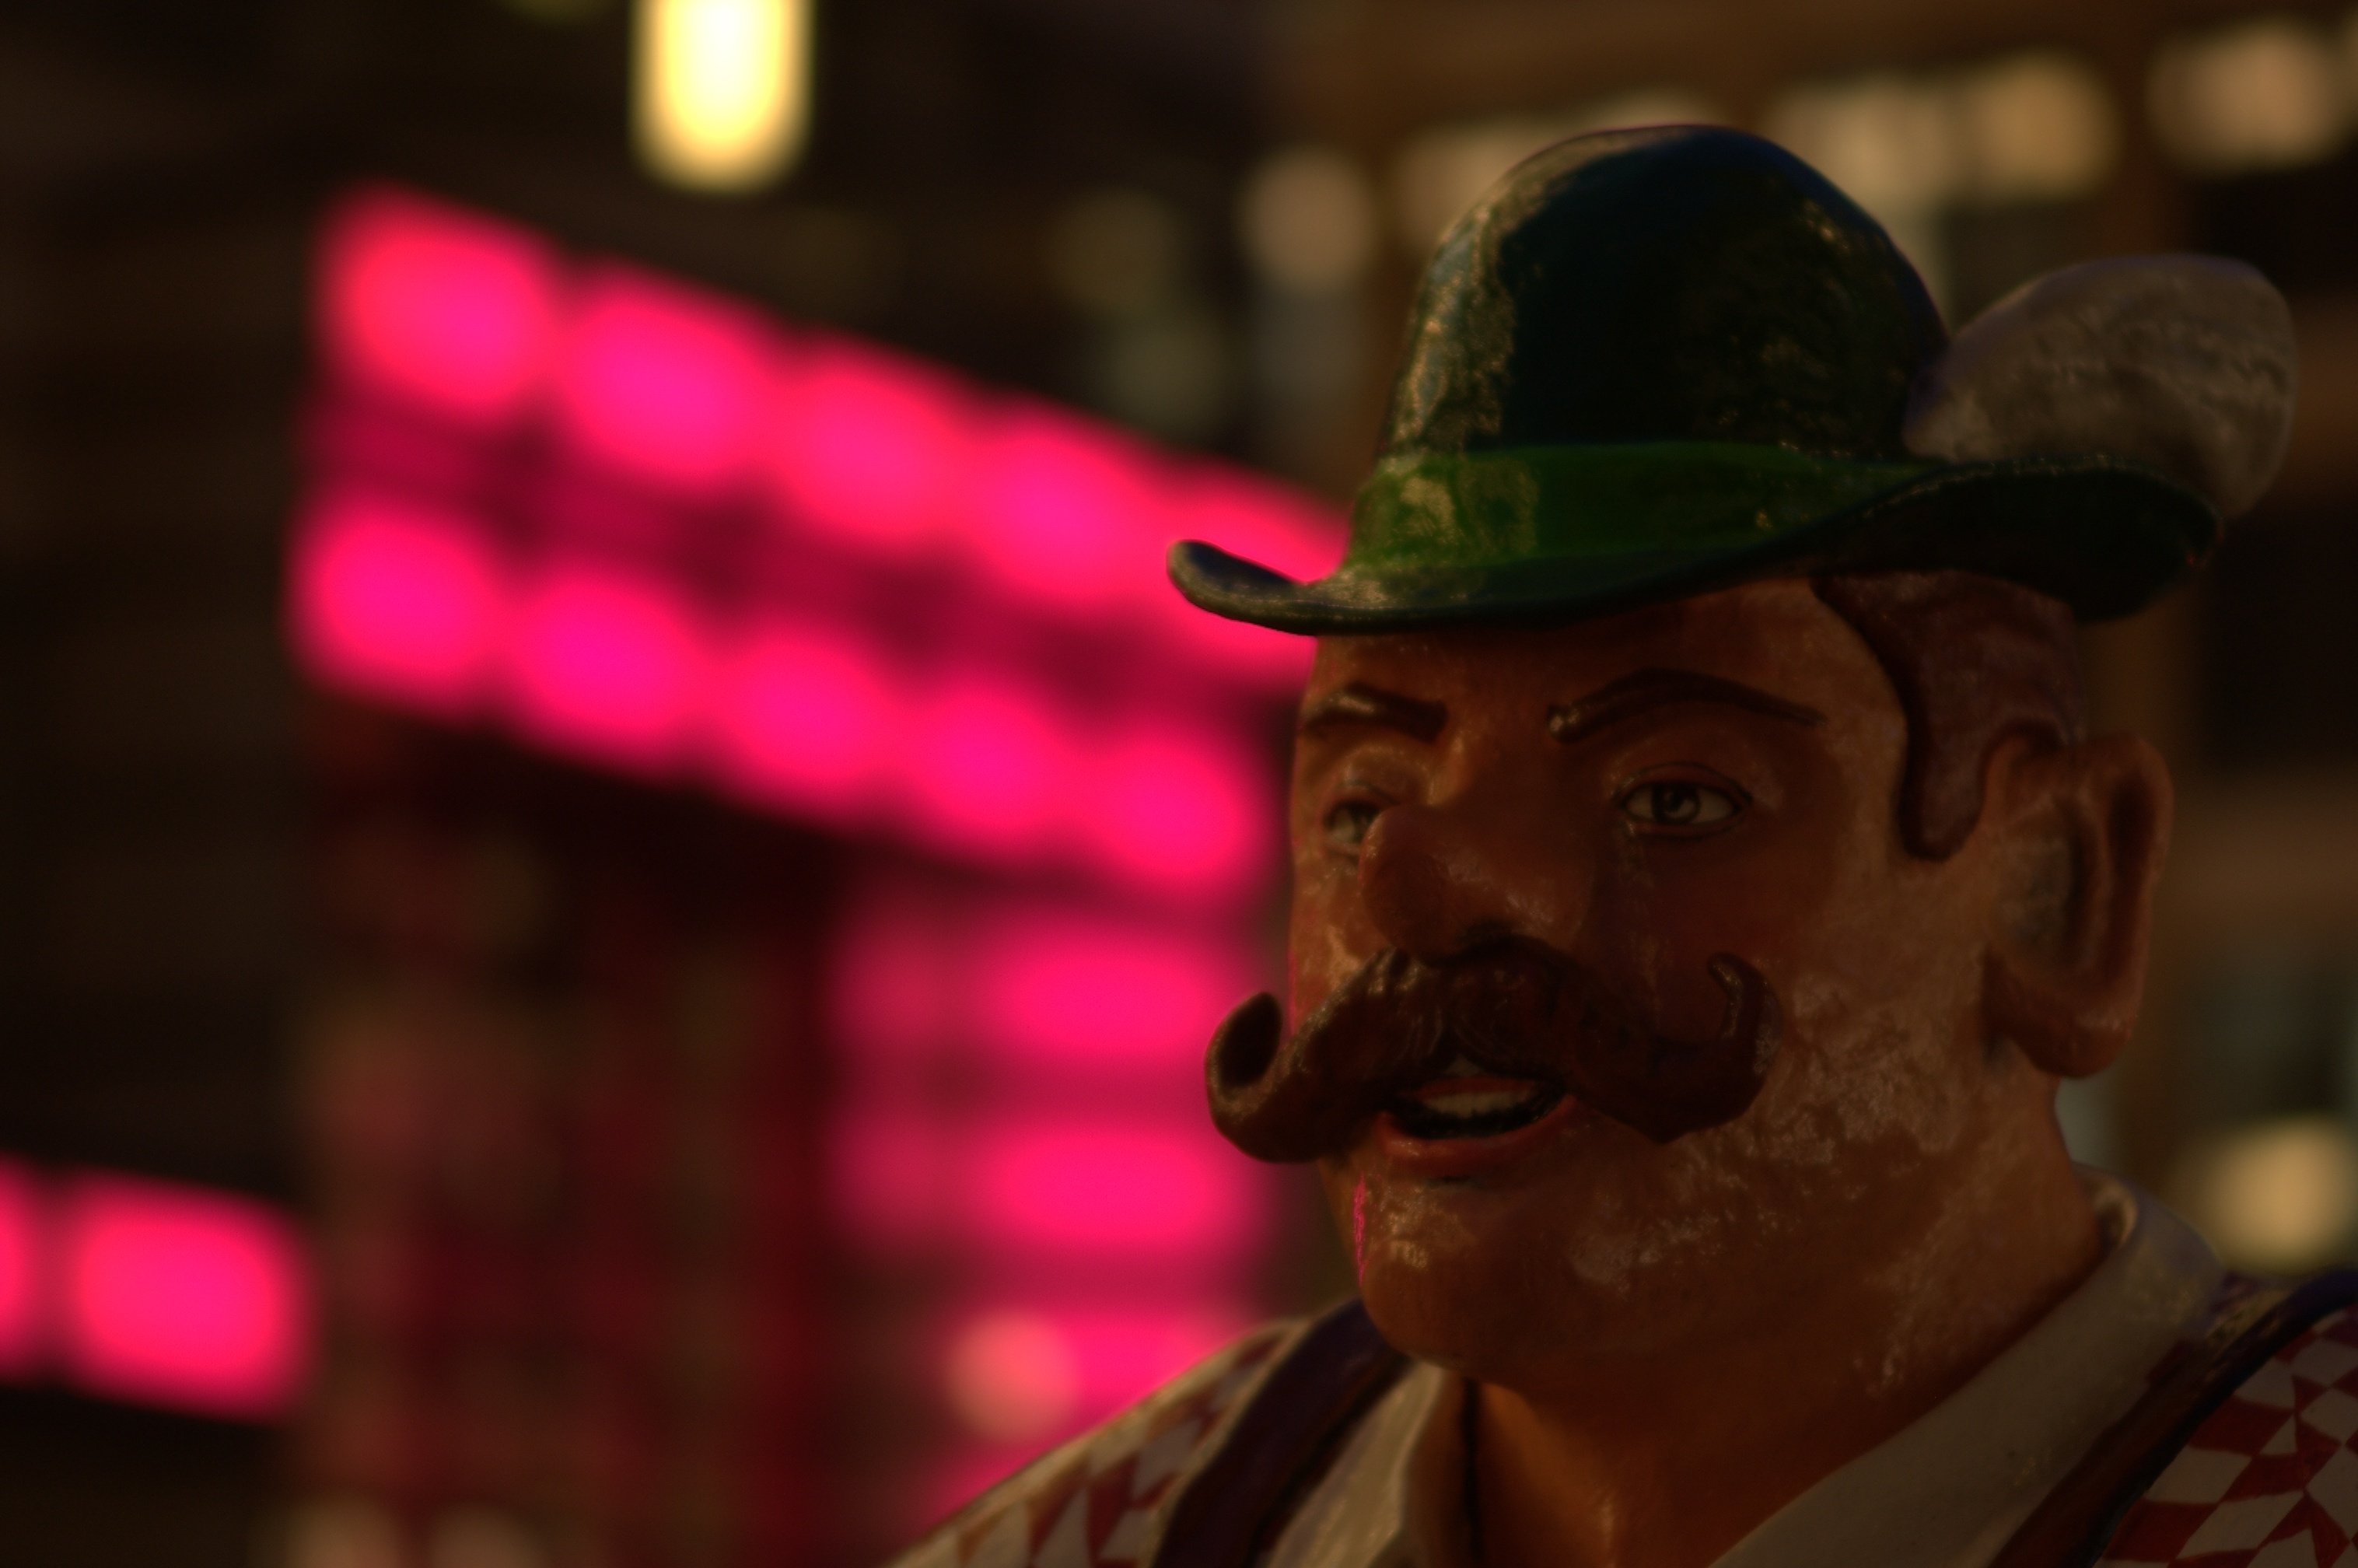
music, bokeh, color, rawtherapee, germany, deutschland, berlin, walimex, samyang, pentax, 85mm, bokehlicious, lenstagged, steffenzahn, k100d, justpentax, berlinmitte, iamflickr, 85mmf14, walimex85mm, walimexpro8514if